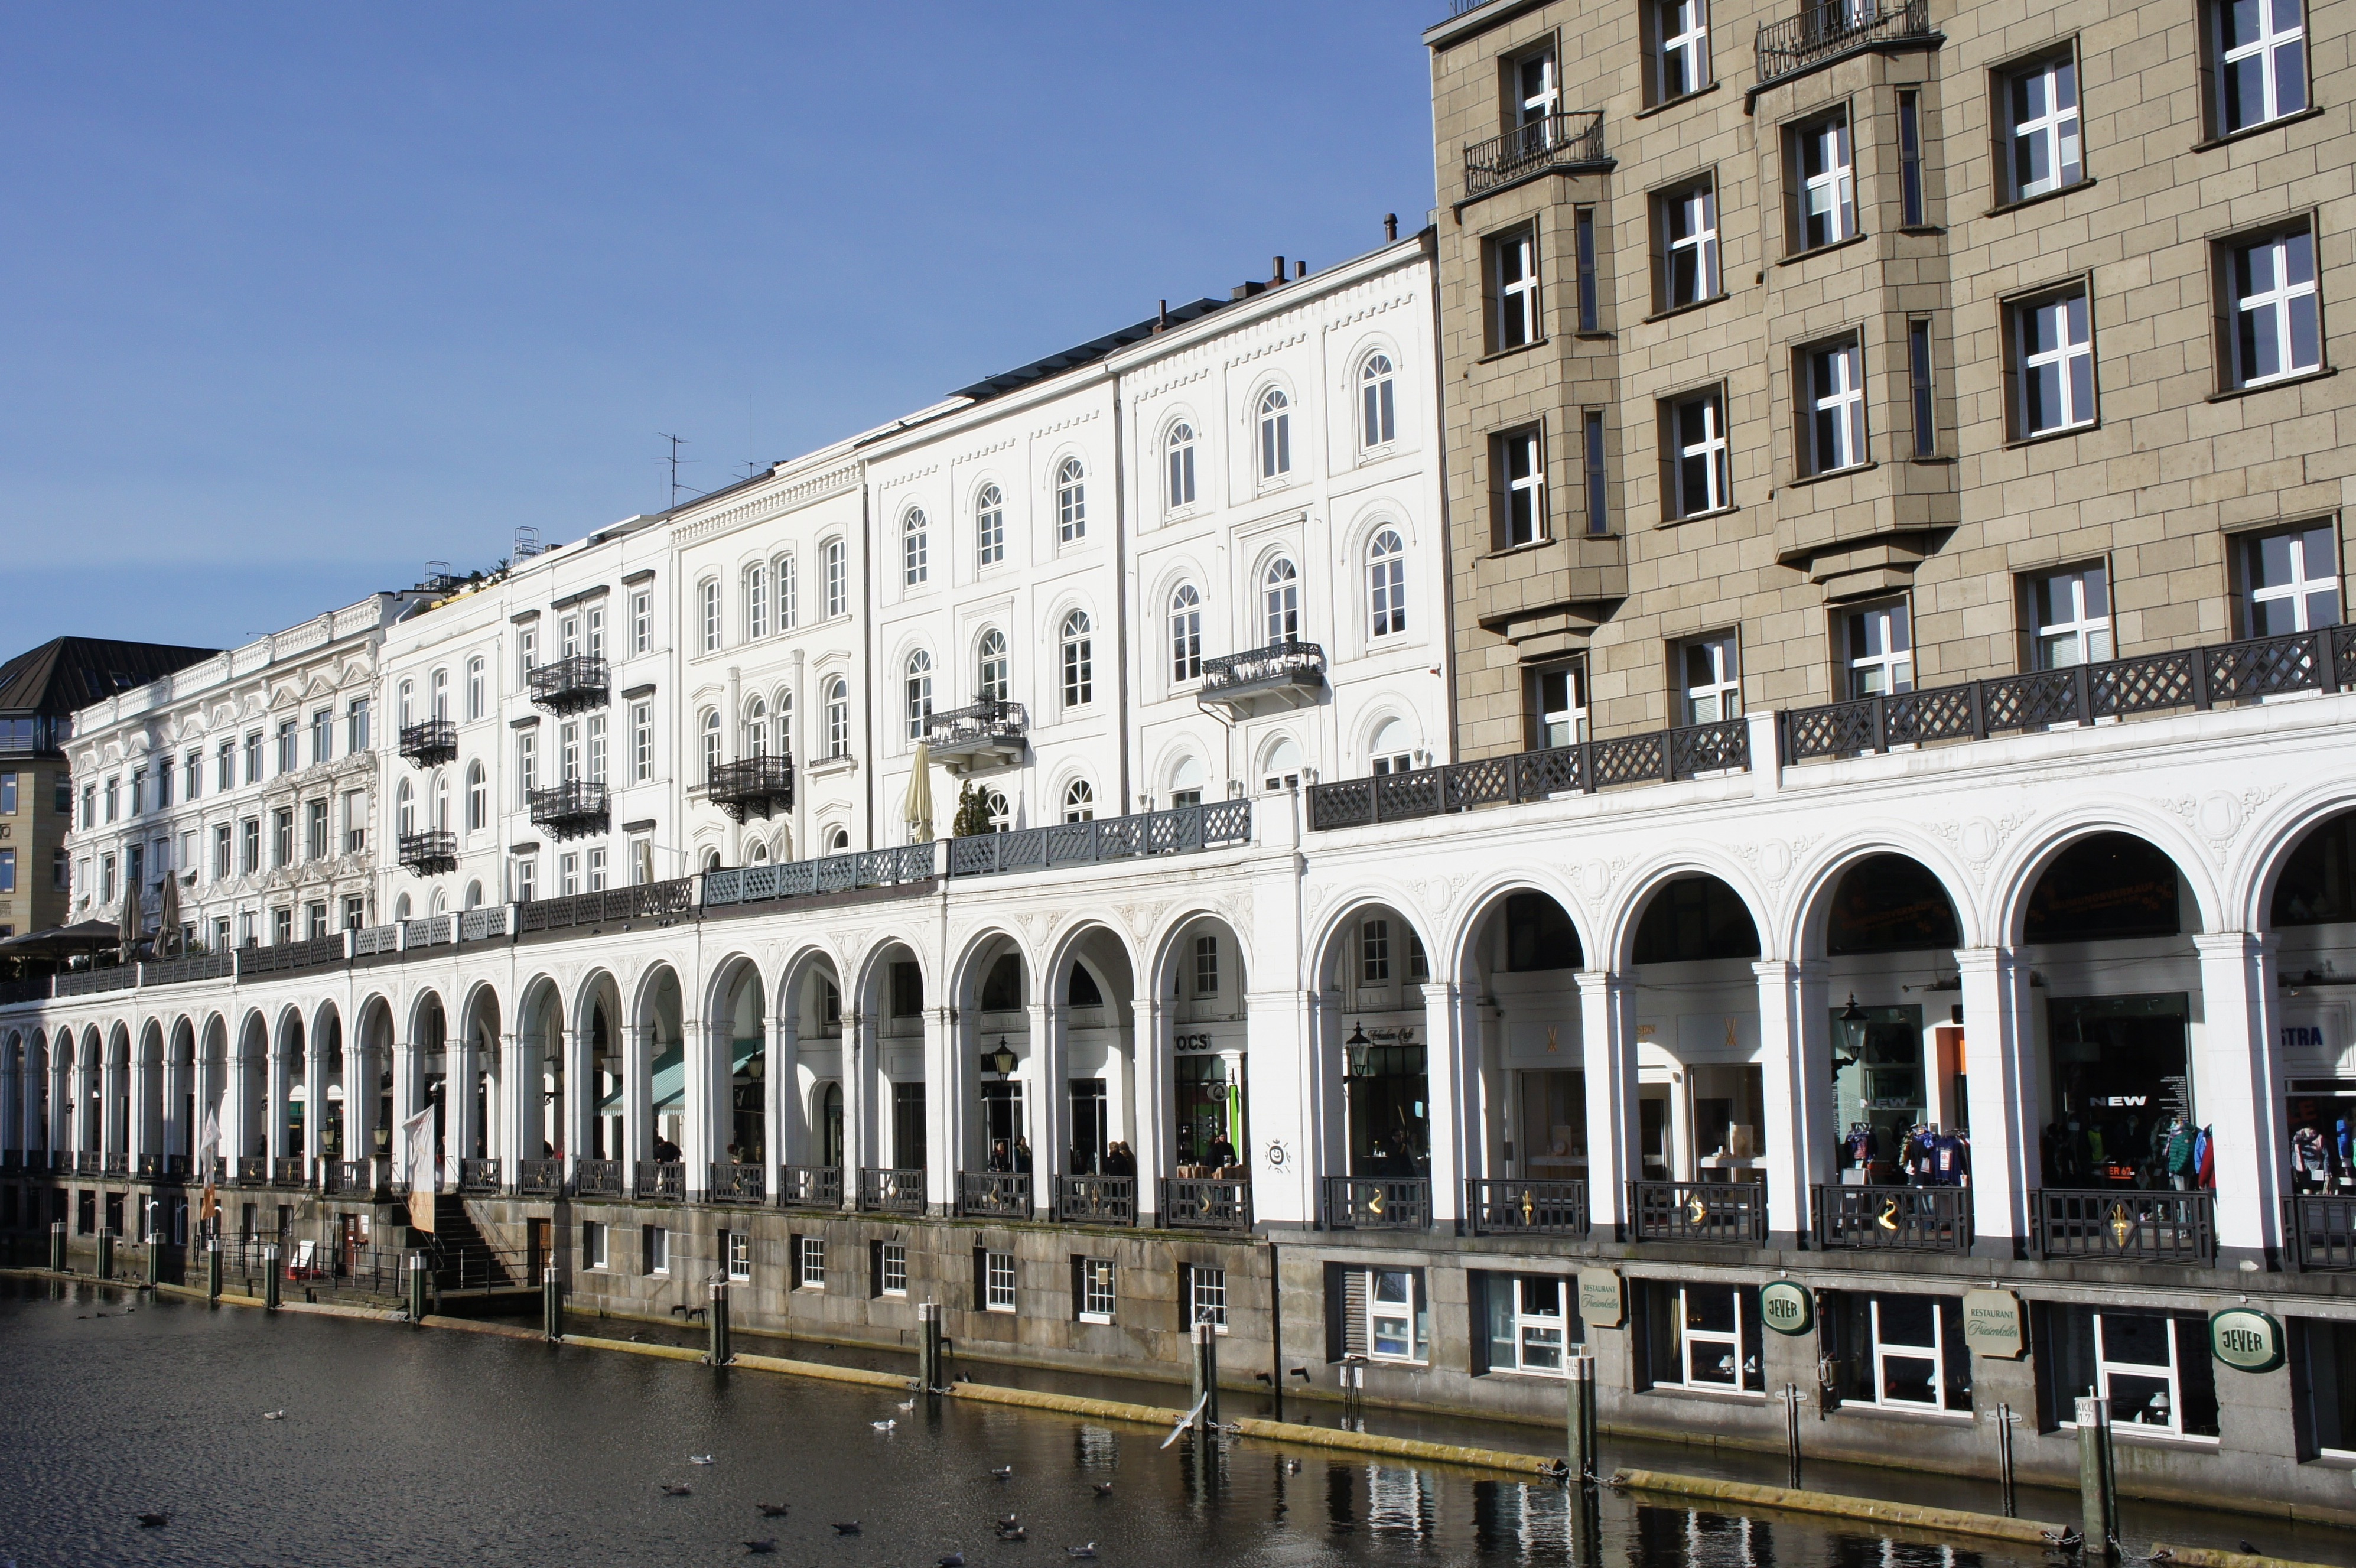
water, architecture, building, palace, city, cityscape, downtown, landmark, facade, port, waterway, tower block, town square, hamburg, quay, urban area, human settlement